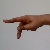
The image shows a hand gesture representing the letter 'P' in Indian Sign Language.